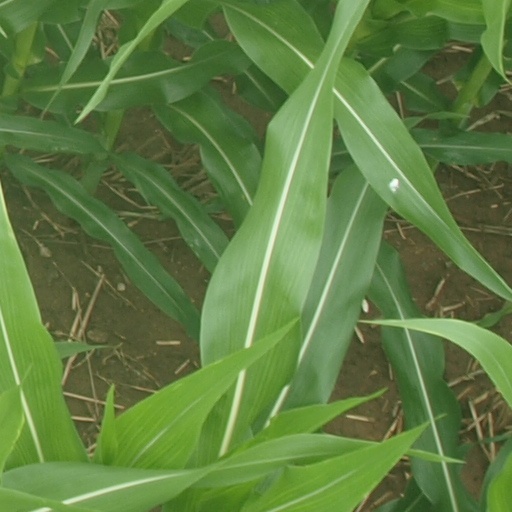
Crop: maize; corn